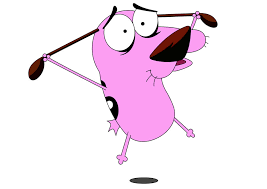
Portrait style: Cartoon Portrait